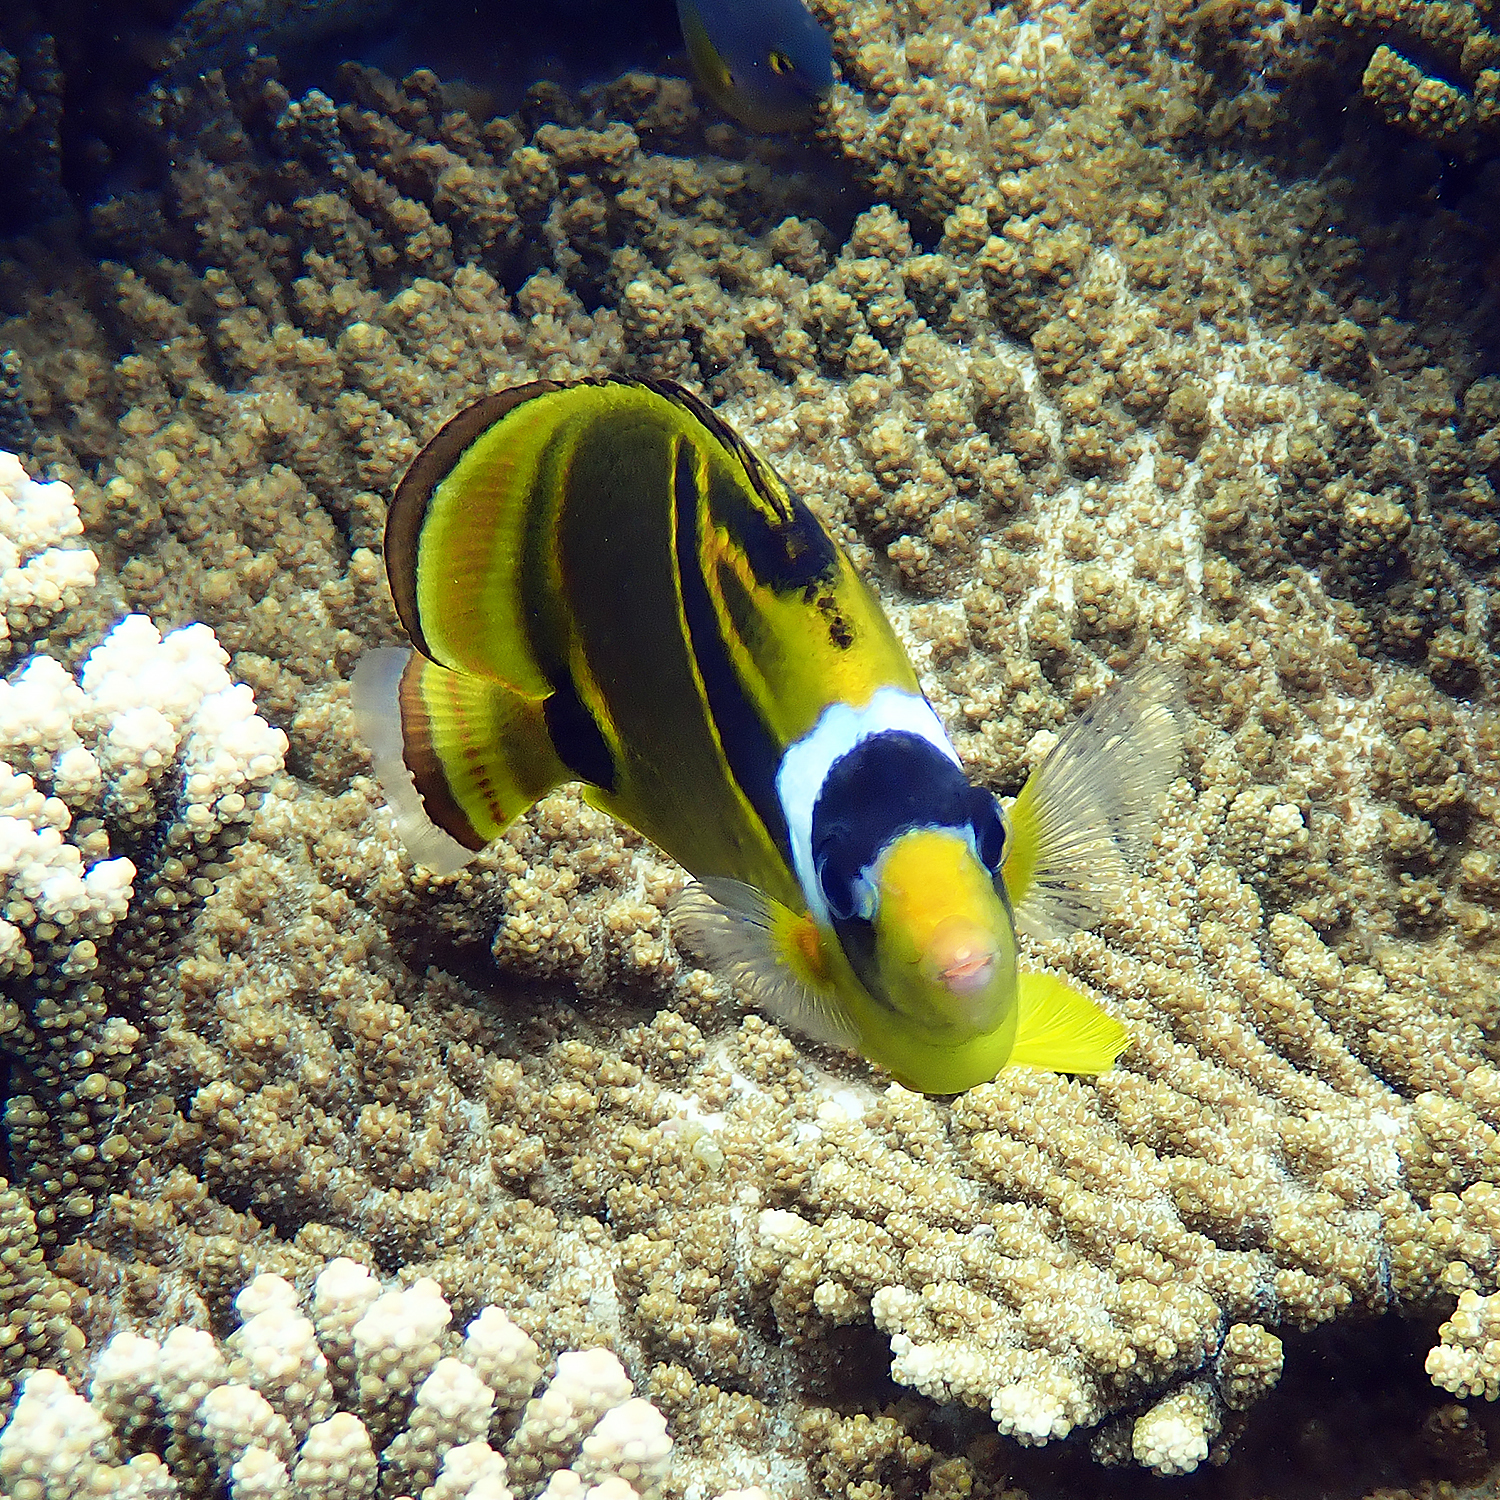
Chaetodon lunula (Raccoon Butterflyfish)